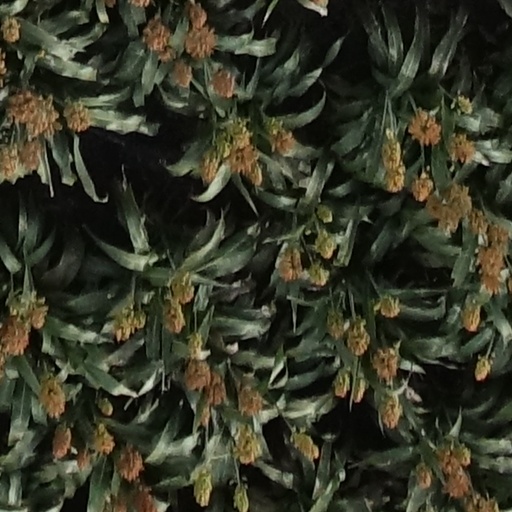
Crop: sorghum